Bangor Hose House No. 5

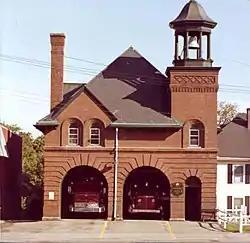
Engine and Hose Co. No. 5

Bangor Hose House No. 5 (originally called Hose 8, and also known as the State Street Fire Station), is an historic fire station at 247 State Street in Bangor, Maine. Built in 1897, it served as a fire house for about a century. It now houses the Hose 5 Fire Museum, a city-operated museum devoted to its fire history. It was listed on the National Register of Historic Places in 1997.